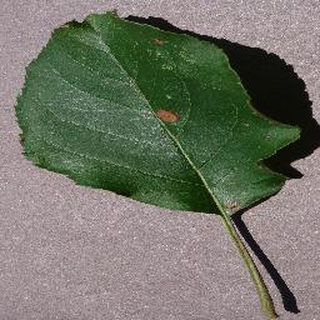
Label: apple_black_rot